Sophie Elisabeth of Schleswig-Holstein-Sonderburg-Wiesenburg

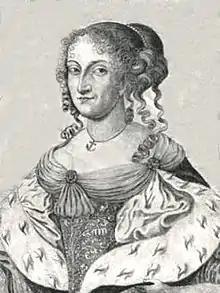

Sophie Elisabeth of Schleswig-Holstein-Sonderburg-Wiesenburg (4 May 1653 - 19 August 1684), was a German noblewoman member of the House of Oldenburg and by marriage Duchess of Saxe-Zeitz.